Ignacio Hernando de Larramendi y Montiano

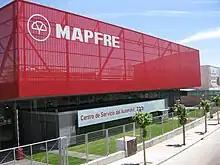
MAPFRE SSC, Alcorcon

In 1970, when the Hugocarlista domination was not yet complete, the Madrid party branch nominated Larramendi to take part in a gathering in Arbonne, styled as a would-be platform for compromise between the Progressives and the Traditionalists. Considered a representative of the Traditionalists but not involved in the internal party struggle he seemed an in-between delegate and indeed adopted a conciliatory stance. In what sounded like a distant echo of the pro-social writings of his father, Larramendi declared that if the party was to embrace socialist ideas its members should act instead of talking, and that he would start with himself. The point was about his position as a corporate business leader, but most of those present took it for support of Don Carlos Hugo. They were soon proven wrong; Larramendi stayed out of the newly emergent Partido Carlista and in 1975 addressed his king, Don Javier, with a joint letter, in ultimative terms demanding confirmation of Traditionalist principles. As the claimant abdicated in favor of his son, the Traditionalists addressed Don Carlos Hugo with another letter; Larramendi was not among the signatories for neither this nor the following document, marking an ultimate break with the new claimant. In the mid-1970s he loosely neared Sixtinos, but refrained from political activity after the death of Franco.